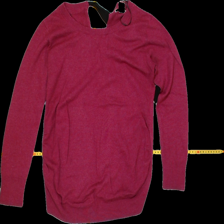
View: front
Type: Sweater
Category: Ladies
Brand: H&M
Colors: Pink
Material: 83% Acry 17% Cott
Pattern: Plain
Cut: Long
Size: M
Season: All
Trend: No trend
Stains: No
Price range: <50
Recommended usage: Export